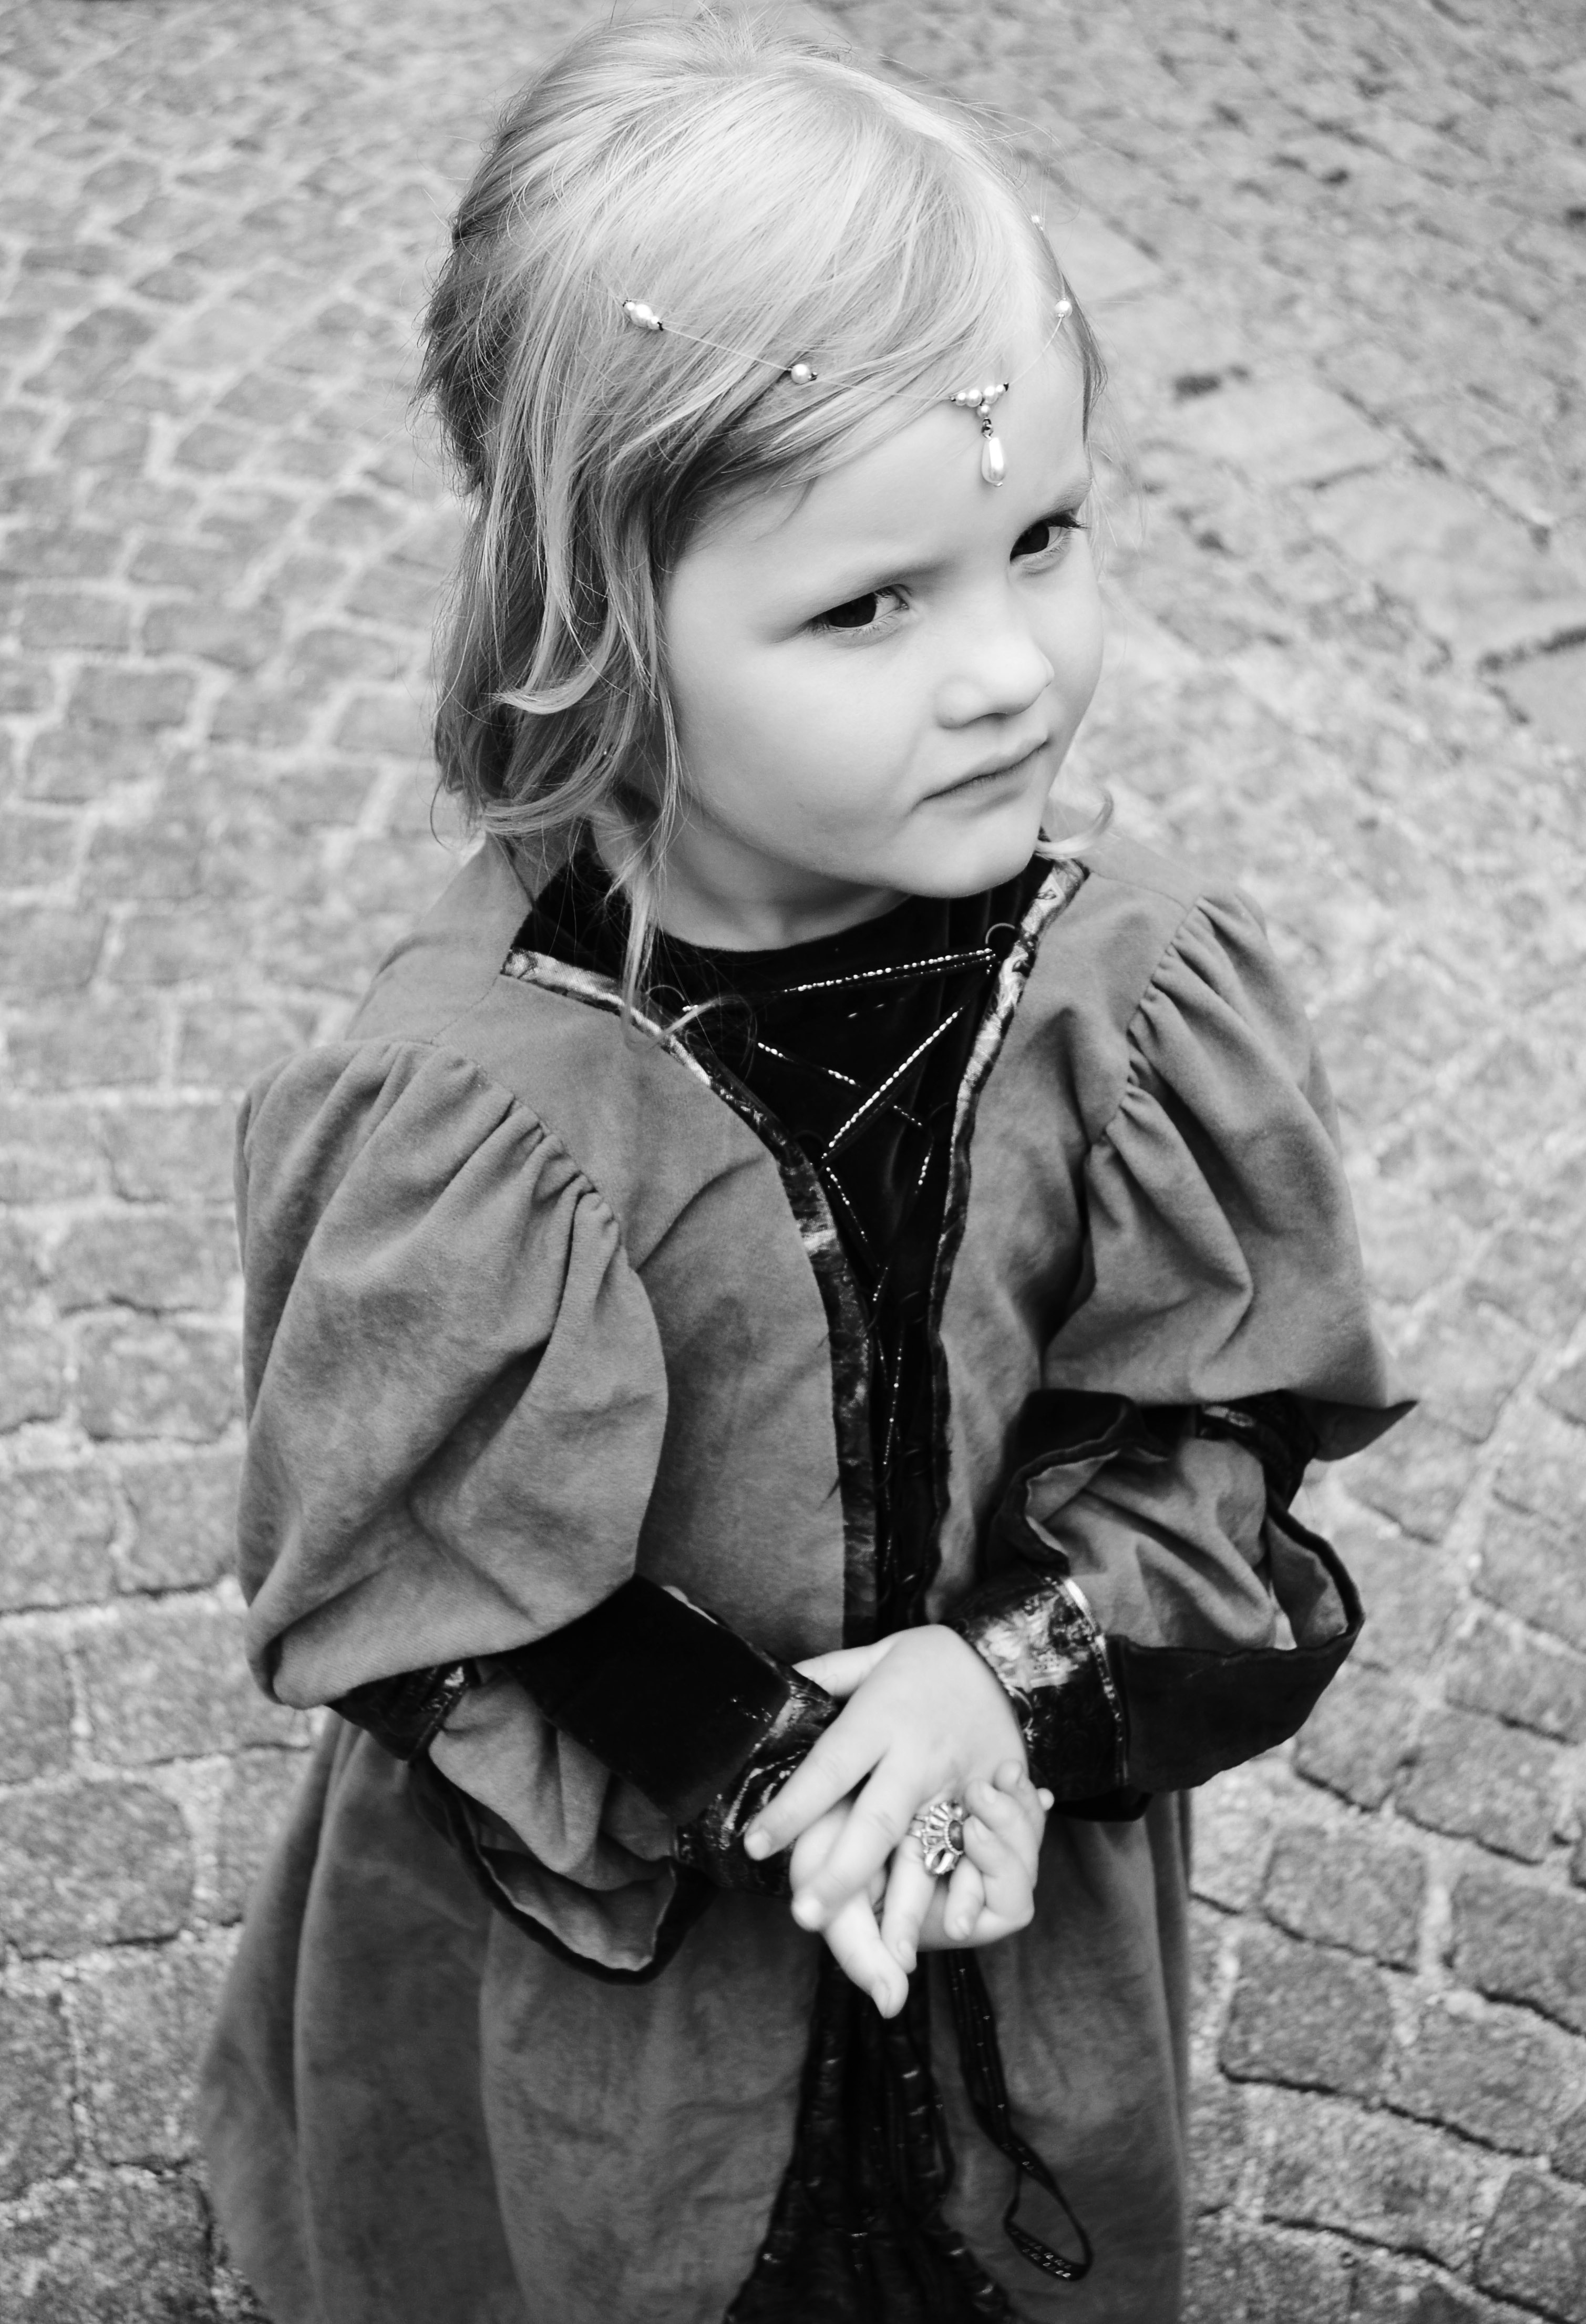
person, black and white, girl, white, photography, male, portrait, model, sitting, child, clothing, black, monochrome, lady, facial expression, smile, festival, dress, toddler, photograph, beauty, princess, photo shoot, monochrome photography, portrait photography, human positions